Grønningen Lighthouse

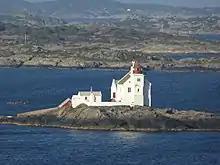
View of Grønningen Lighthouse

Grønningen Lighthouse is a coastal lighthouse in the municipality of Kristiansand in Agder county, Norway. The lighthouse was built in 1878 to improve the marking of the shipping lane into Kristiansand harbor. In 1842, the Russian ship-of-the-line Ingermanland had collided with the Grønningen islet, leading to a catastrophe. The current lighthouse sits on Grønningen, a bare islet in the Kristiansandsfjord, and it marks the eastern side of the main shipping channel that leads inland to the port of the city of Kristiansand. The other lighthouse, which marks the western entrance, Oksøy Lighthouse, lies about to the west.